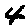
Label: 4